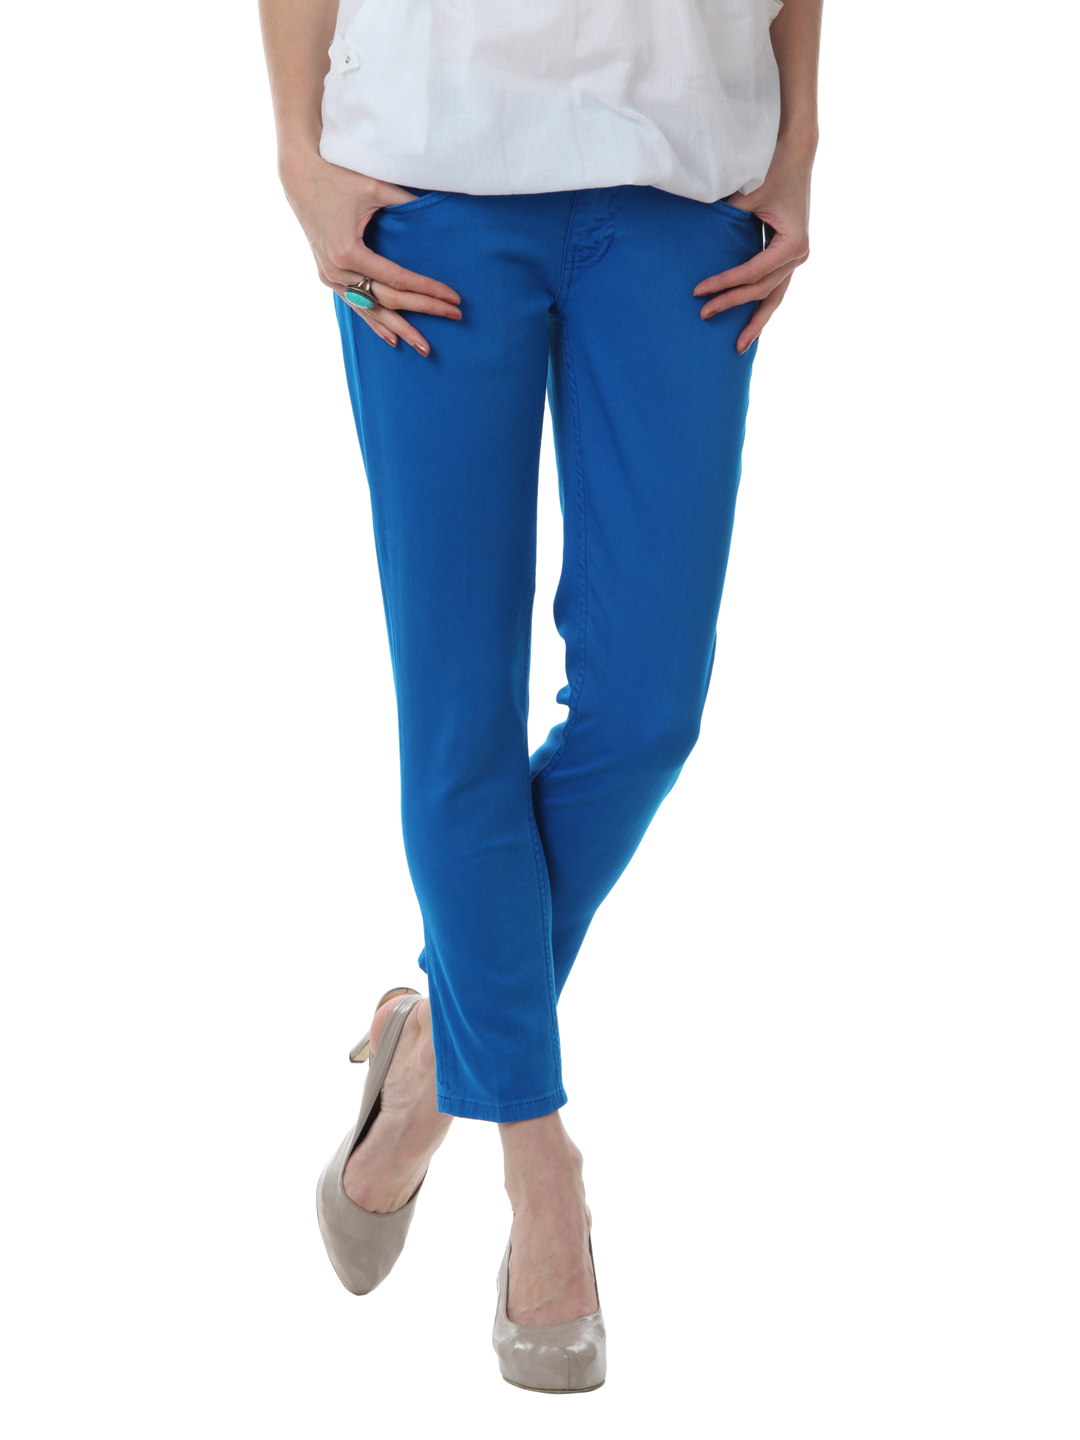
French Connection Women Blue Jeans
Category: Apparel / Bottomwear / Jeans
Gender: Women
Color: Blue
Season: Summer 2012
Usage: Casual